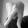
ASL letter: Q